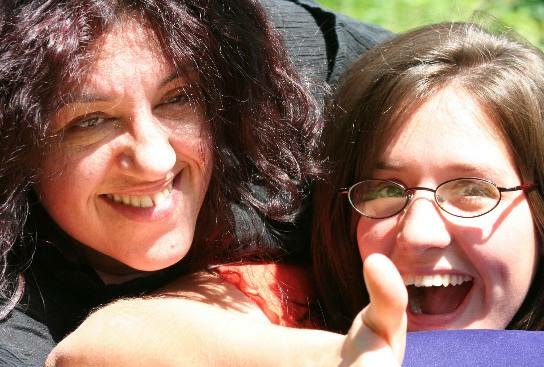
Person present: Yes